Ariel Muzicant

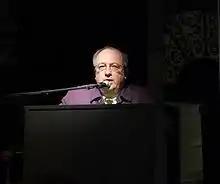
Ariel Muzicant, 2010

Ariel Muzicant (born 1952 in Haifa, Israel) is an Austrian-Israeli businessman, who served as the president of the Viennese Jewish community (Israelitische Kultusgemeinde Wien).